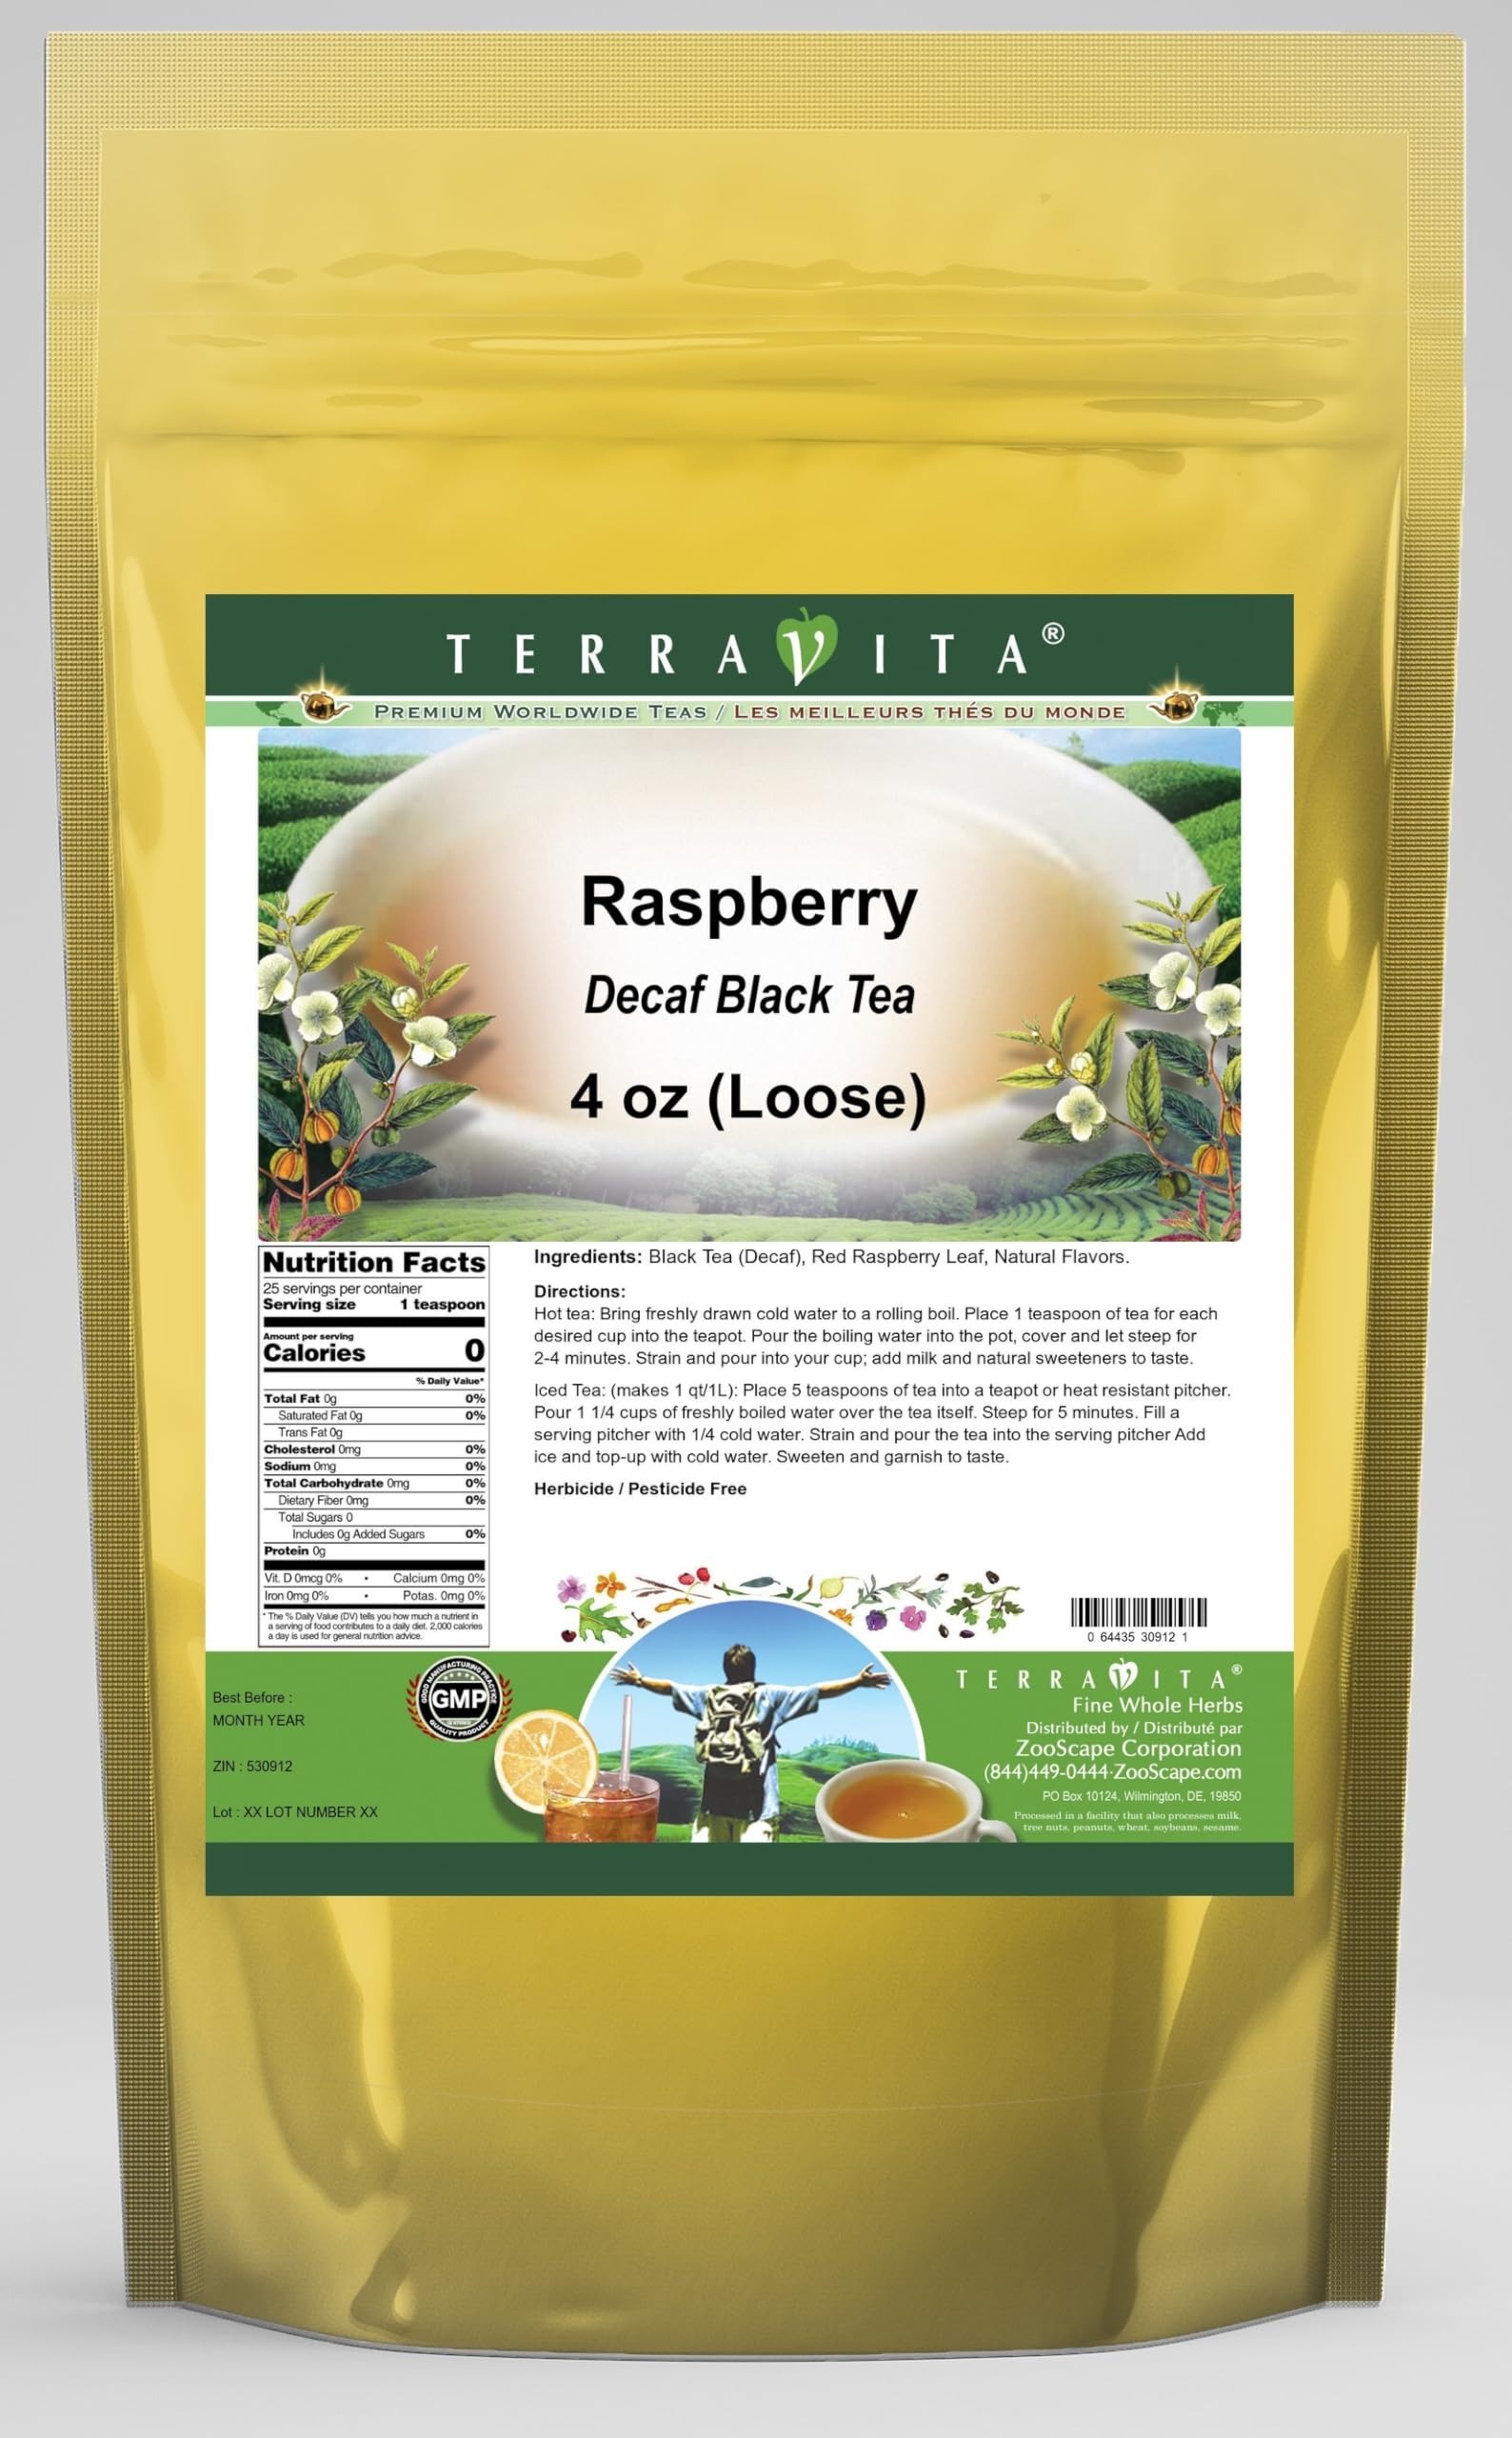
Item Name: Raspberry Decaf Black Tea (Loose) (4 oz, ZIN: 530912) - 3 Pack
Bullet Point 1: Our Raspberry Decaf Black Tea is a wonderful flavored decaffeinated Black tea with Raspberry Leaf (Red) that you will enjoy the simple and elegant taste of! - Ingredients: Decaf Black tea, Raspberry Leaf (Red) and natural raspberry flavor.
Bullet Point 2: No fillers.
Bullet Point 3: Manufacturer: TerraVita
Bullet Point 4: Size: 4 oz
Bullet Point 5: Loose Leaf Black Tea - Packed in a convenient upright pouch!
Product Description: Our Raspberry Decaf Black Tea is a wonderful flavored decaffeinated Black tea with Raspberry Leaf (Red) that you will enjoy the simple and elegant taste of! - Ingredients: Decaf Black tea, Raspberry Leaf (Red) and natural raspberry flavor. - Hot tea brewing method: Bring freshly drawn cold water to a rolling boil. Place 1 teaspoon of tea for each desired cup into the teapot. Pour the boiling water into the pot, cover and let steep for 2-4 minutes. Strain and pour into your cup; add milk and natural sweeteners to taste. - Iced tea brewing method: (to make 1 liter/quart): Place 5 teaspoons of tea into a teapot or heat resistant pitcher. Pour 1 1/4 cups of freshly boiled water over the tea itself. Steep for 5 minutes. Fill a serving pitcher with 1/4 cold water. Strain and pour the tea into the serving pitcher Add ice and top-up with cold water. Sweeten and garnish to taste. - TerraVita is an exclusive line of premium-quality, natural source products that use only the finest, purest and most potent ingredients found around the world. TerraVita is hallmarked by the highest possible standards of purity, potency, stability and freshness. All of our products are prepared with the highest elements of quality control, from raw materials through the entire manufacturing process, up to and including the moment that the bottles or bags are sealed for freshness and shipped out to you. Our highest possible standards are certified by independent laboratories and backed by our personal guarantee. - TerraVita exists to meet and ensure your family's health and wellness without the harmful effects of chemicals and health products. We strive to make all of our products affordable and reliable and are constantly searching the market to maintain our affordability and to look for new ways to s
Value: 12.0
Unit: Ounce

Price: 76.44